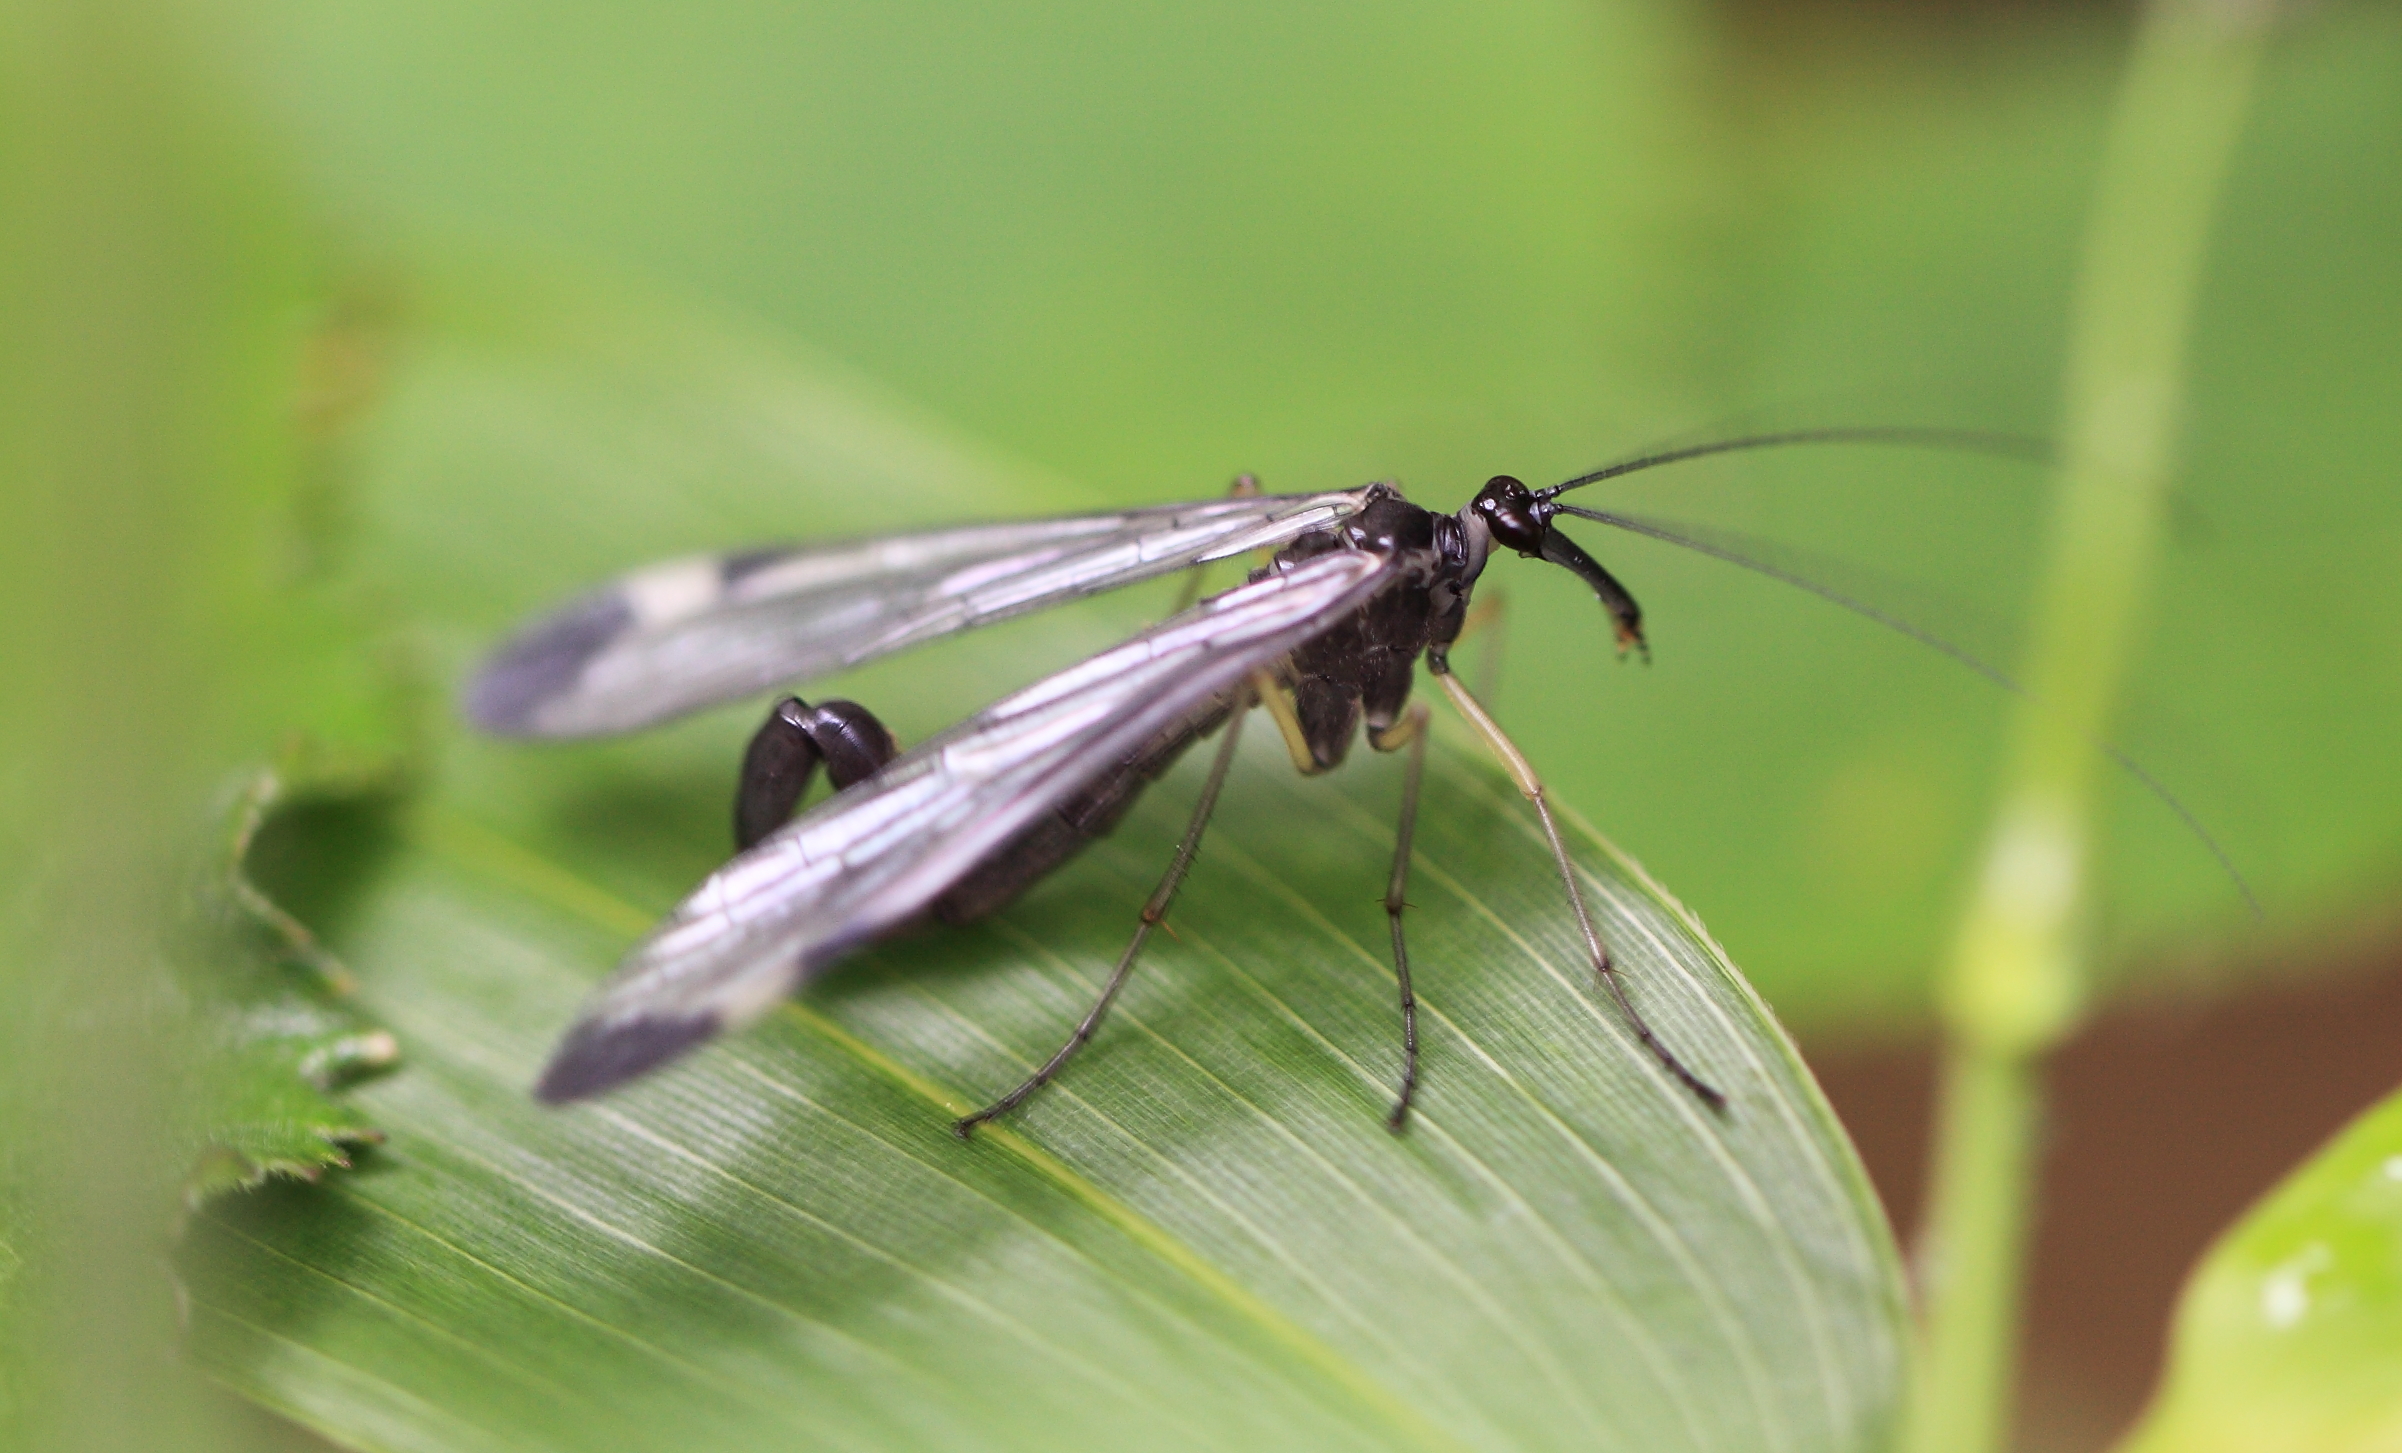
nature, wing, photography, flower, fly, green, high, insect, fauna, invertebrate, close up, 5d, hires, damselfly, markii, nectar, hi, res, resolution, nagano, suwa, fujimi, nyuukasayama, macro photography, arthropod, scorpionfly, plant stem, dragonflies and damseflies, lycaenid, net winged insects, panorpidae